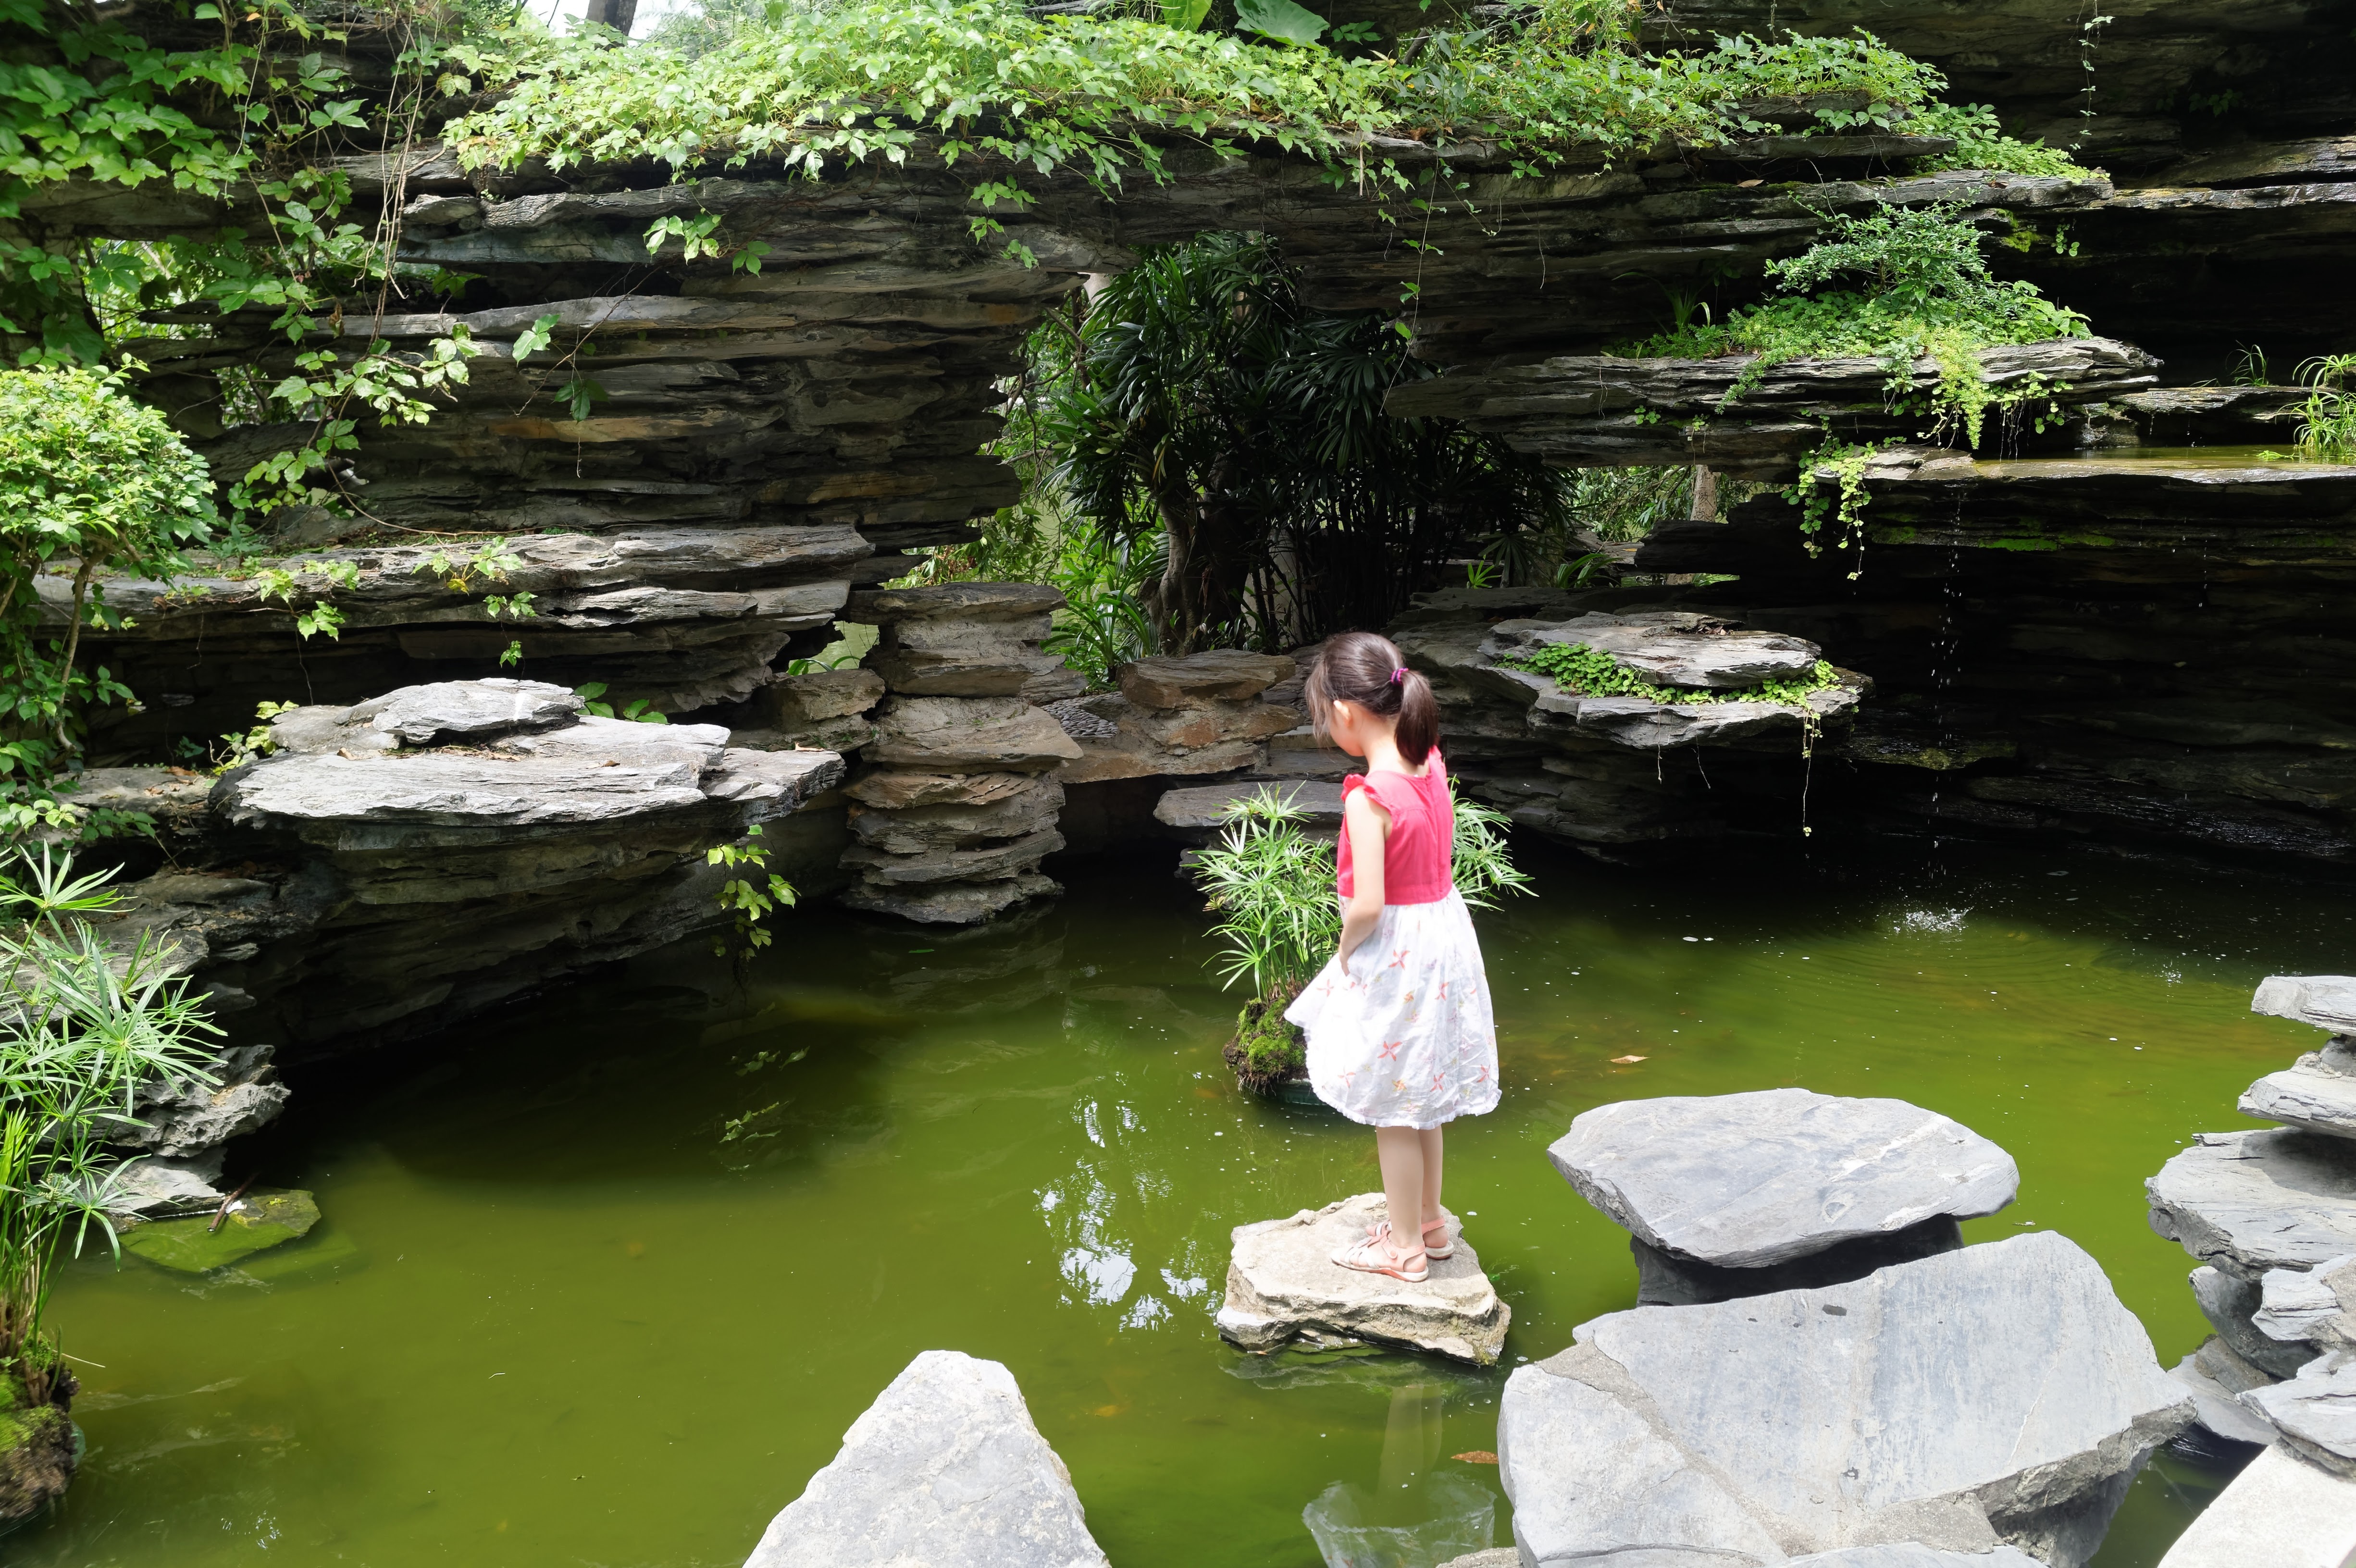
landscape, water, nature, rock, waterfall, flower, river, pond, stream, green, jungle, park, botany, garden, china, shenzhen, water feature